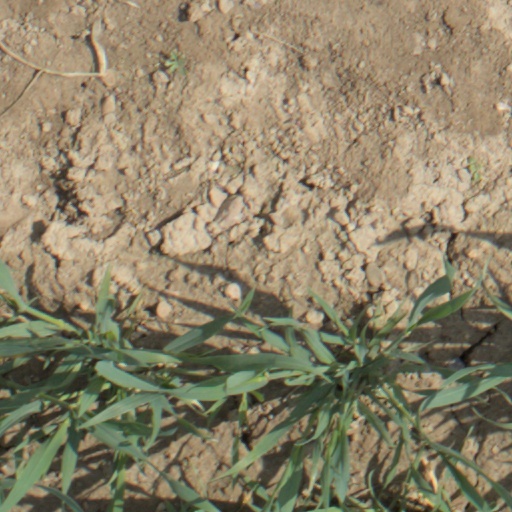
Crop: wheat